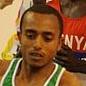
Age: 18